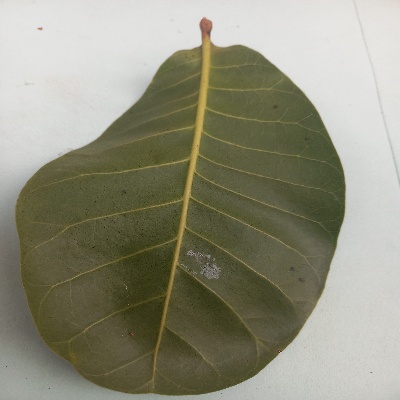
Crop: Cashew
Condition: healthy